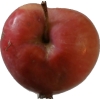
Label: Apple 10